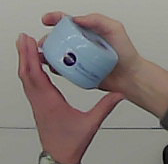
Product: nivea_baby